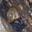
Label: snail